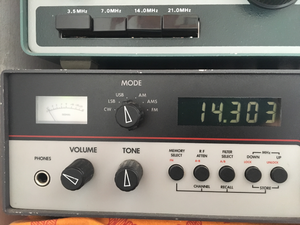
Réception (écoute sur 14303 kHz) utilisé pour l'écoute des appels d'aide internationale humanitaire entre radioamateurs en USB. Récepteur Lowe HF225, 30kHz à 30MHz.
La bande 14 MHz désignée aussi par sa longueur d'onde : 20 mètres, est une bande du service radioamateur destinée à établir des radiocommunications de loisir. Cette bande est utilisable pour le trafic intercontinental et continental.